Larry LaRocco

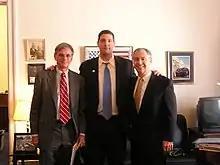
LaRocco with Tim Ryan and Sheldon D. Repp in 2003

In 1975, LaRocco took a job as northern Idaho field co-ordinator for Idaho U.S. Senator Frank Church, a position he held until Church's defeat in 1980; in 1976, he also was the co-ordinator for the Oregon primary election for Church's Presidential run.